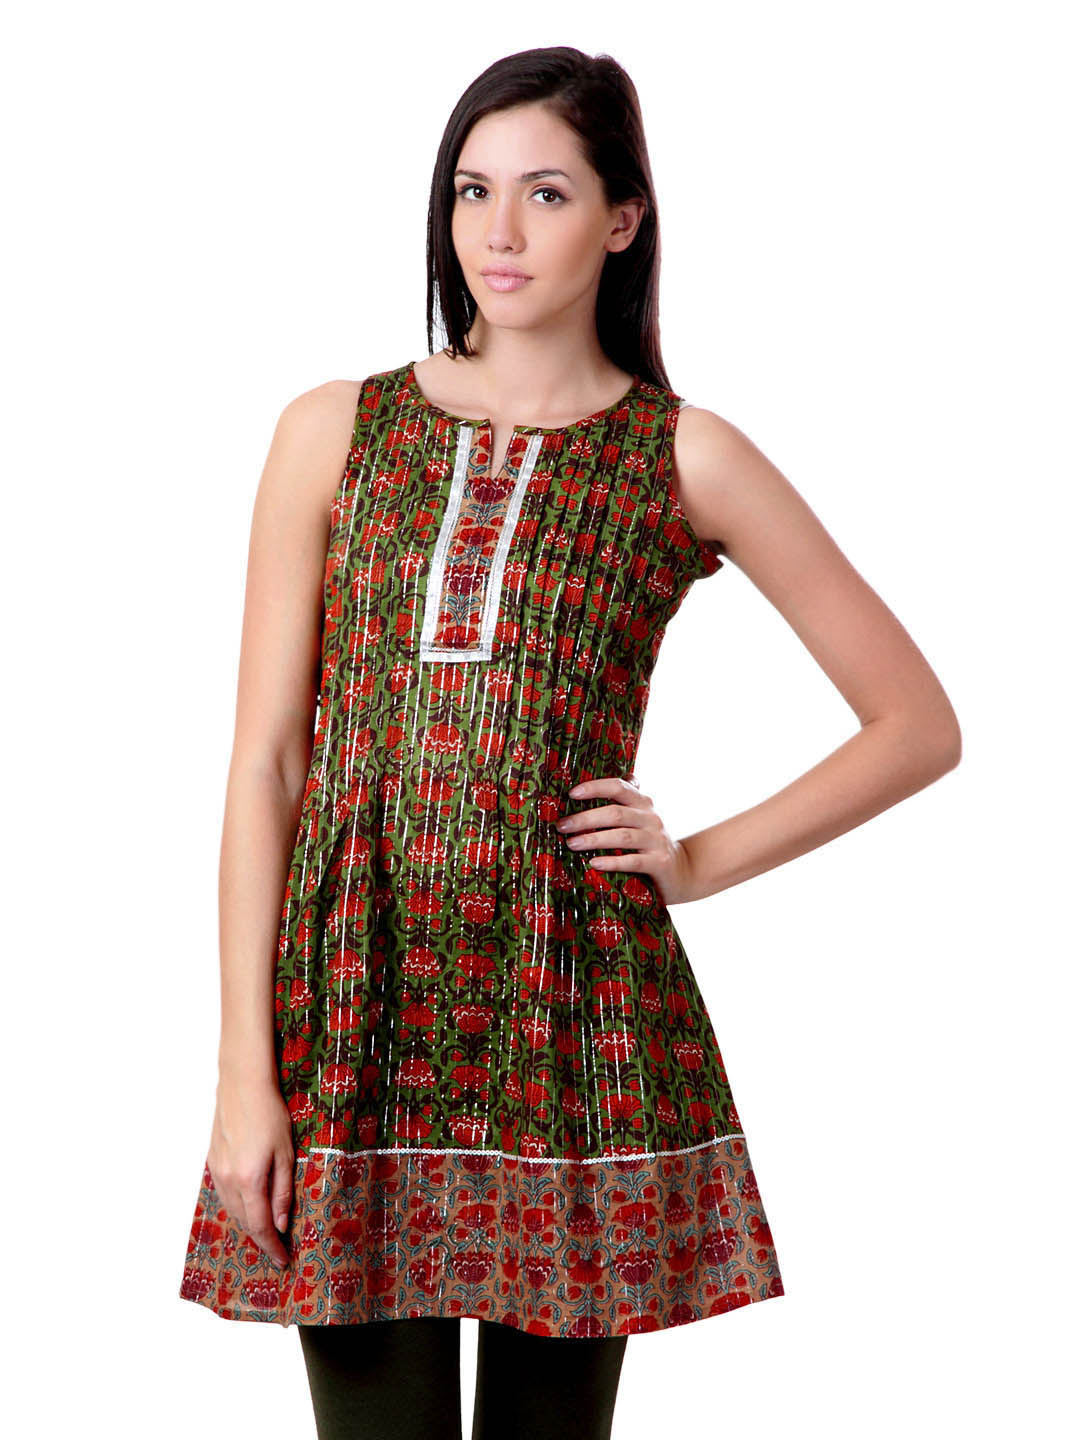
Sushilas Women Printed Green Kurta
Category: Apparel / Topwear / Kurtas
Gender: Women
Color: Green
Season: Summer 2012
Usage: Ethnic